John McKinly

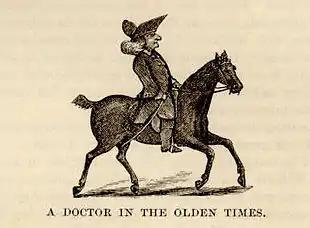

On February 12, 1777, the General Assembly elected him to be Delaware's first Chief Magistrate or President and he served until he was replaced on September 22, 1777. As President, he was immediately faced with an insurrection by Loyalists, particularly in Sussex County. There was also an immediate need to recruit new soldiers for the Delaware regiment in the Continental Army, as the enlistments of the original regiment had expired. However, events completely overtook him after the major British victory at the Battle of Brandywine on September 11, 1777.